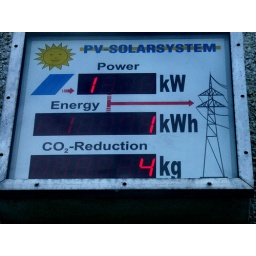
Photovoltaic roof used to generate electricity for the fish mart in Wick, Caithness.